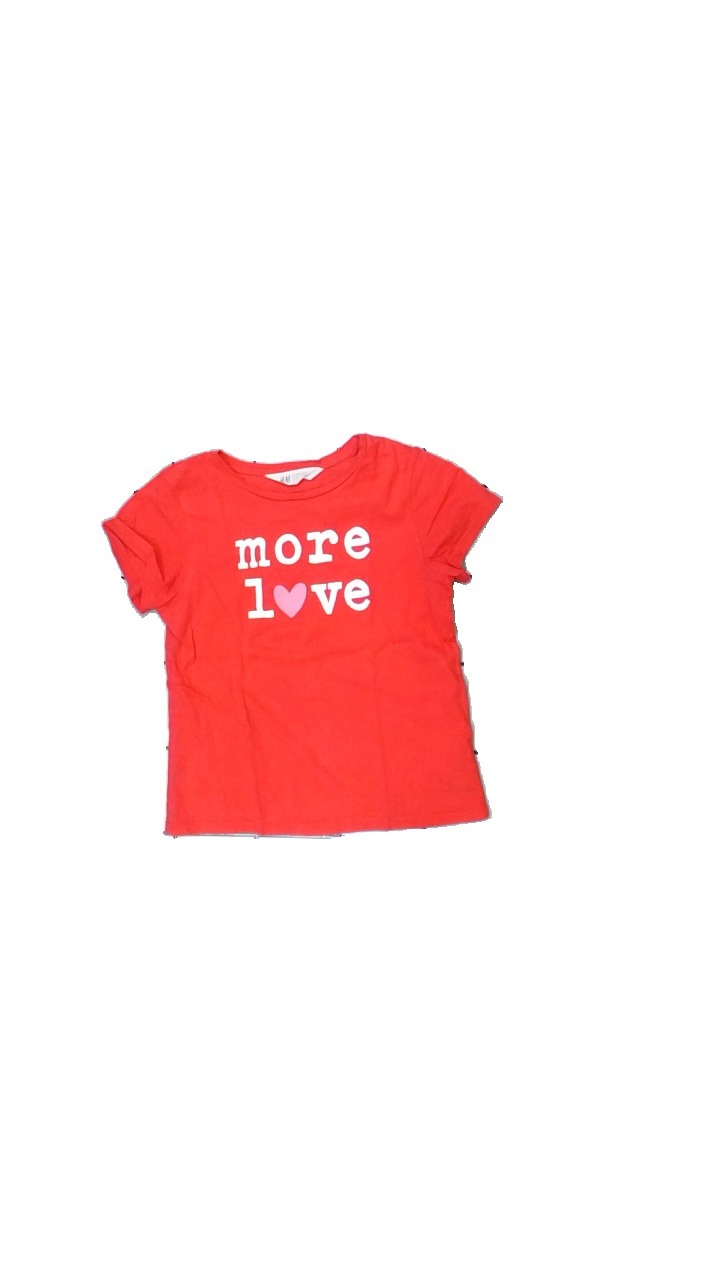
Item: T-shirt (Children)
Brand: H&m
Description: t-shirt med text tryck
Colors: Pink, White
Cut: C-collar
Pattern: Other
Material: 100% bomull
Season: All
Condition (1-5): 5
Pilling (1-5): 5
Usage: Reuse
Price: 50-100